Stiftung Ettersberg

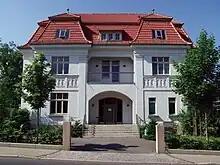
Stiftung Ettersberg

The Stiftung Ettersberg is legally established foundation, located in Weimar, Germany. Its mission is the comparative study of European dictatorships and their transition to democracy. The foundation administers the Memorial and Education Centre Andreasstrasse, a museum housed in the former Stasi prison in Erfurt.